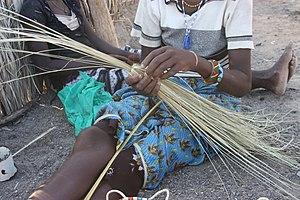
Les effets du réchauffement climatique ne sont pas identiques pour les femmes et pour les hommes. Cela ne résulte pas des différences biologiques dues au sexe, mais de la construction sociale des rôles et des relations de genre, qui affectent leurs comportements socialement acceptés. Des différences liées au genre ont également été identifiées en ce qui concerne la sensibilisation, le lien de causalité et la réponse au réchauffement climatique, et de nombreux pays ont élaboré et mis en œuvre des stratégies et des plans d'action fondés sur le sexe.